The Golden Bough

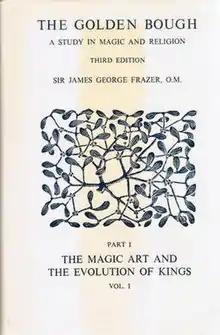
Cover of the first volume of the 1976 Macmillan Press edition

The Golden Bough: A Study in Comparative Religion (retitled The Golden Bough: A Study in Magic and Religion in its second edition) is a wide-ranging, comparative study of mythology and religion, written by the Scottish anthropologist Sir James George Frazer. "The Golden Bough" was first published in two volumes in 1890; in three volumes in 1900; and in twelve volumes in the third edition, published 1906–1915. It has also been published in several different one-volume abridgments. The work was for a wide literate audience raised on tales as told in such publications as Thomas Bulfinch's "The Age of Fable, or Stories of Gods and Heroes" (1855). The influence of "The Golden Bough" on contemporary European literature and thought has been substantial.